Kentex slipper factory fire

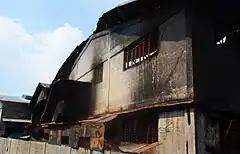

On May 13, 2015, a fire broke out at the Kentex manufacturing factory in Valenzuela, Metro Manila, Philippines. 72 people were killed in the fire, making the incident the joint-second worst fire disaster in Philippine history alongside the Manor Hotel fire in 2001; only the Ozone Disco Club fire in 1996 had claimed more lives.